Diogenes or the Isthmian Oration

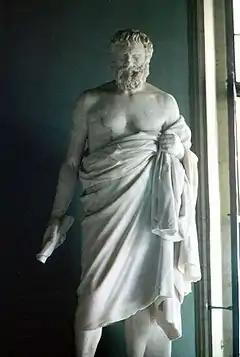
Statue of an unknown Cynic philosopher from the Capitoline Museums in Rome.

The fourth-century BC philosopher Diogenes founded the Cynic school of philosophy after being exiled from his hometown of Sinope. He was famous for his very ascetic lifestyle, living outdoors and going without shoes or clothes. Dio Chrysostom was exiled by the Emperor Domitian in AD 82 and, according to his 13th oration, "On his Banishment", he then adopted the guise of a Cynic philosopher and travelled Greece and the Black Sea, delivering orations like this one.